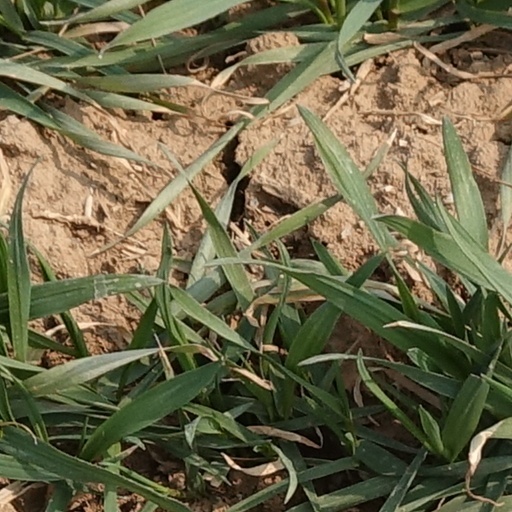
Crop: wheat